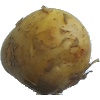
Label: white_potato